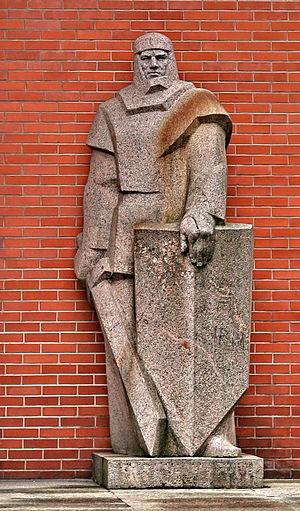
Herkus Monte était un célèbre chef natangien du Grand Soulèvement prussien contre l'ordre monastique des chevaliers teutoniques et les croisés du Nord. Le soulèvement a débuté en septembre 1260, inspiré par la défaite des chevaliers lors de la bataille de Durbe, et a duré pendant quatorze ans.